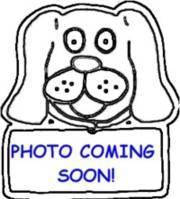
dog